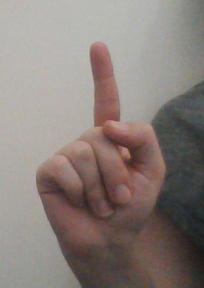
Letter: bb